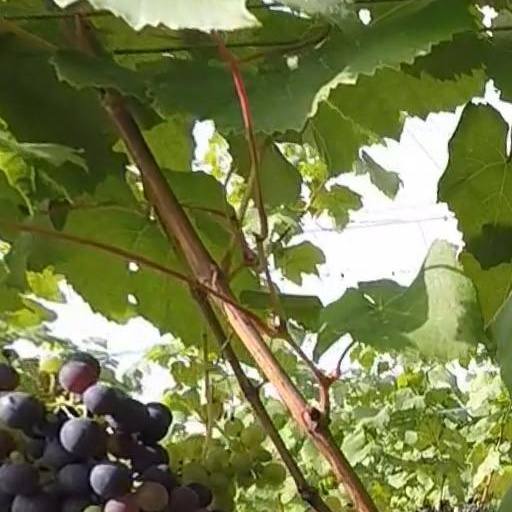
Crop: grape